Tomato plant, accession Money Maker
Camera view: vertical (180 deg); turntable rotation: 90 degrees
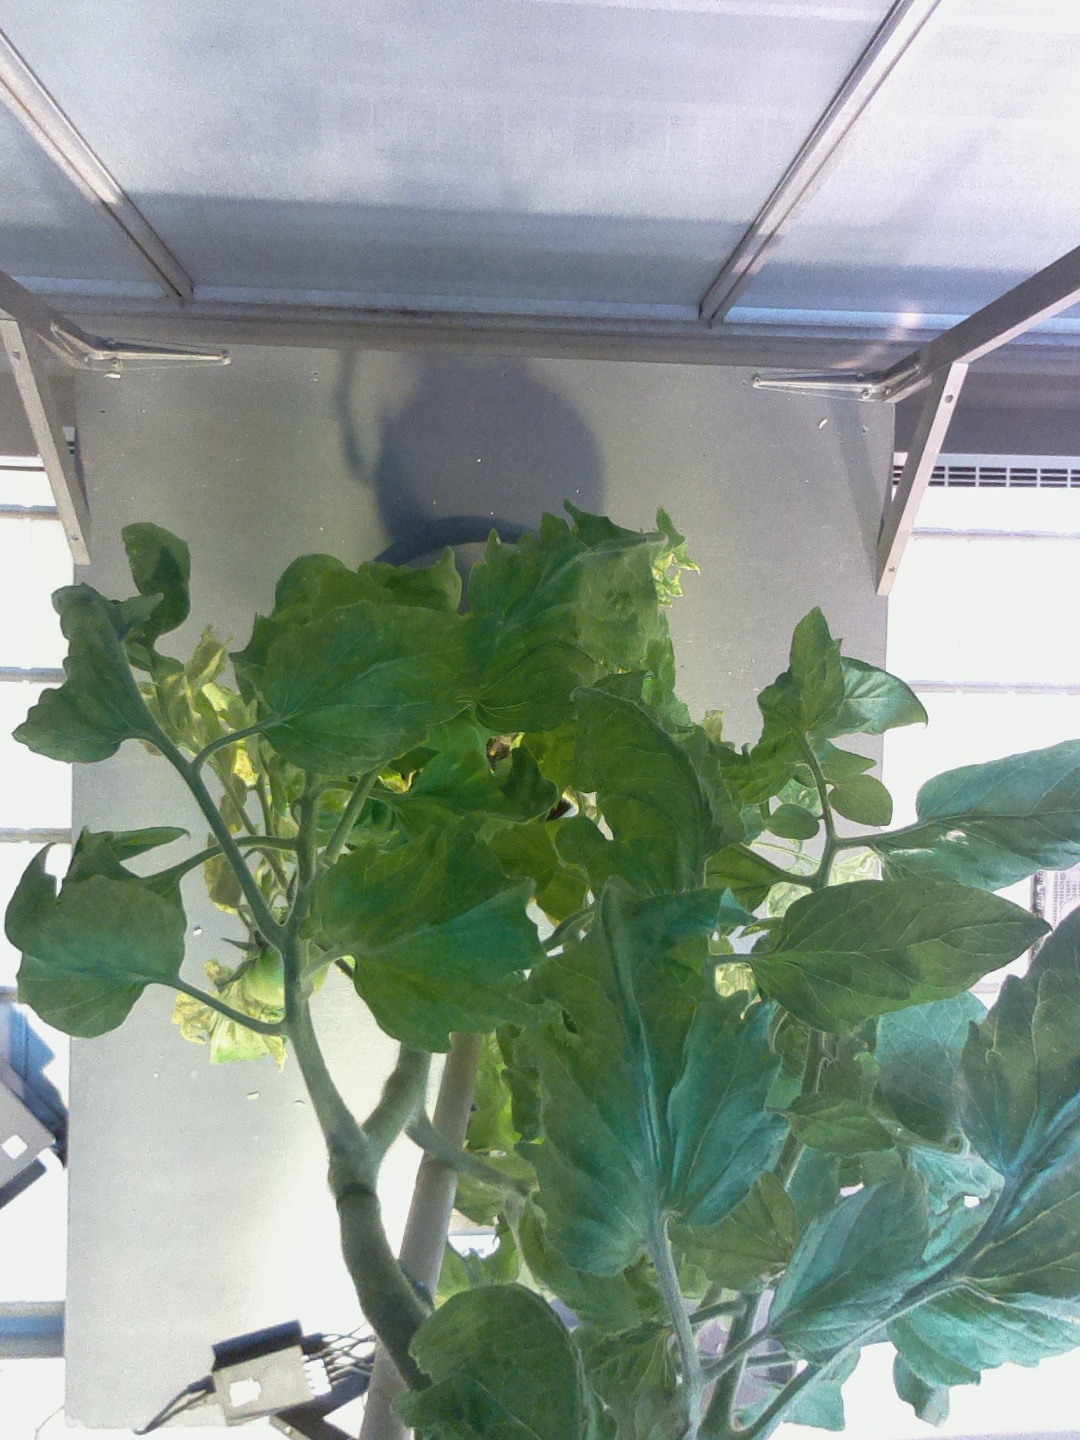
BBCH growth stage 78: 80% -90% of final fruit size